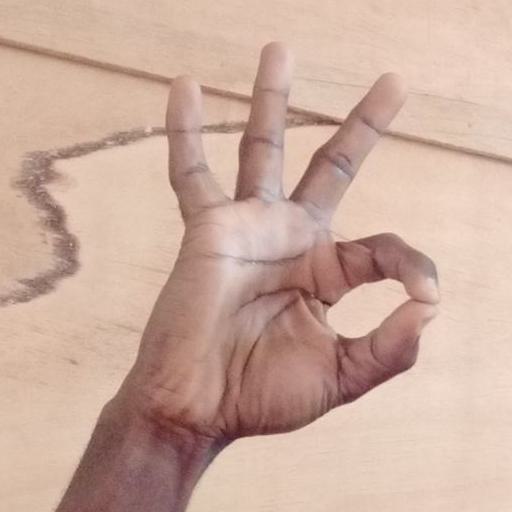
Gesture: ok